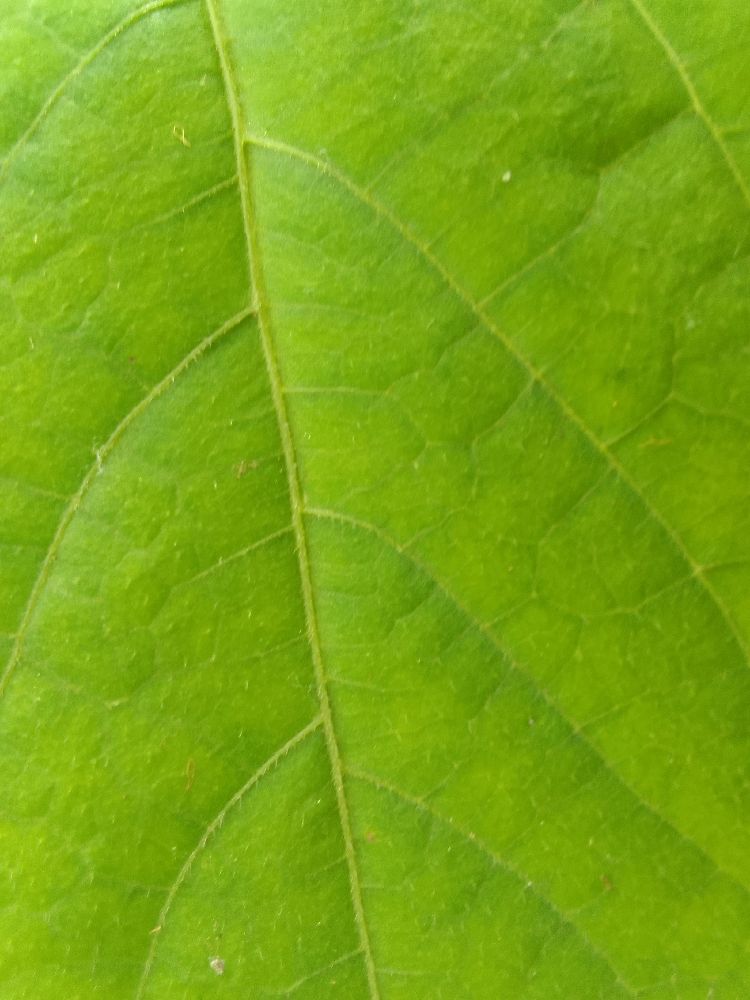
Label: healthy